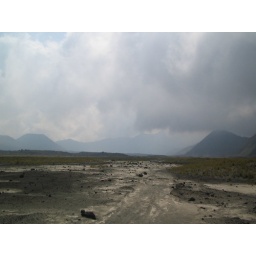
Ominous low clouds in the sand sea